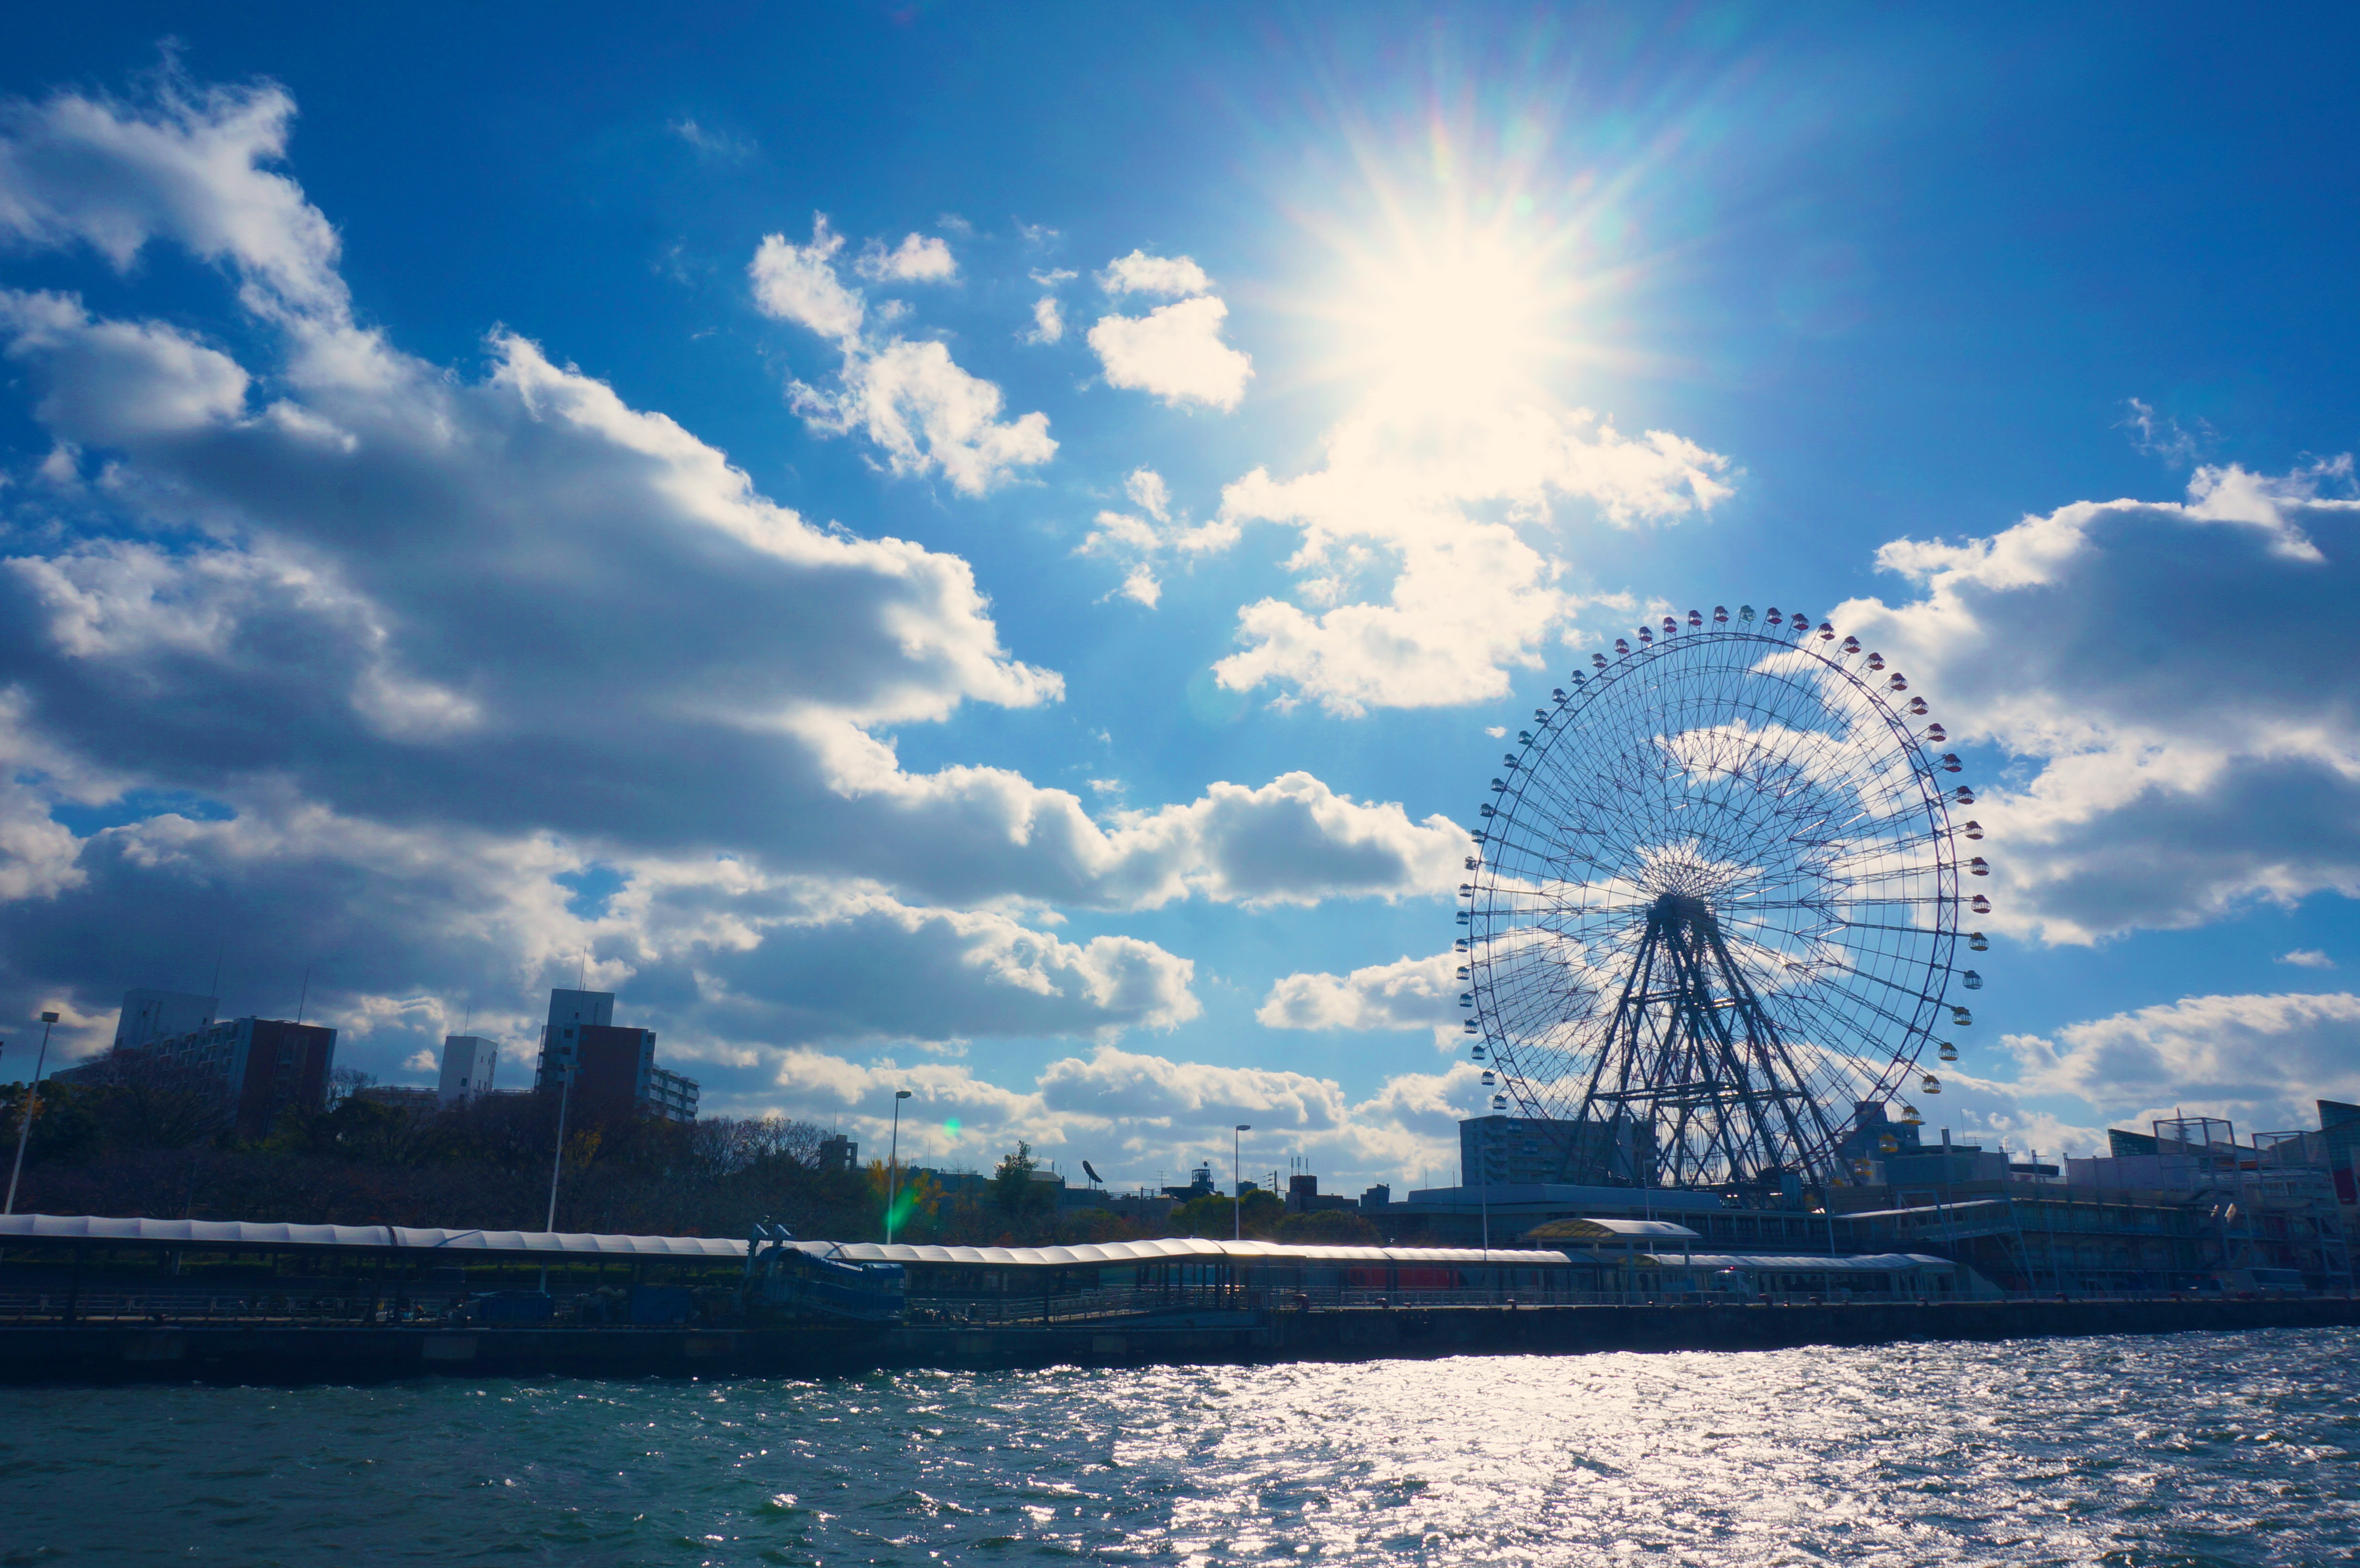
sea, ocean, horizon, light, cloud, sky, sunshine, skyline, sunlight, cityscape, dusk, evening, reflection, vehicle, sailing, autumn, bay, blue, japan, osaka, tourist destination, the ferris wheel